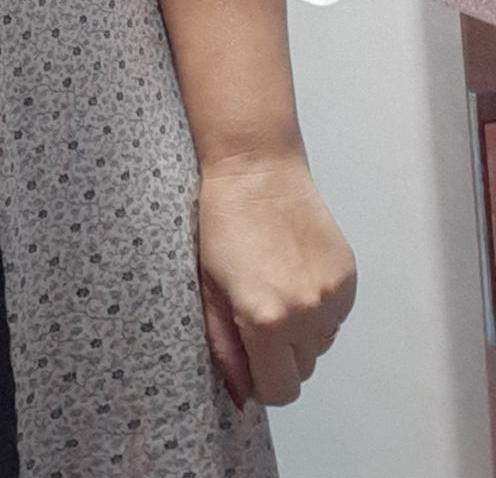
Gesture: no_gesture